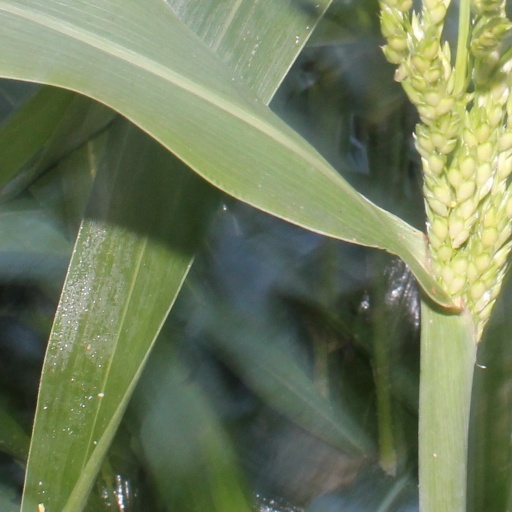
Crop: sorghum